Feria Maestros del Arte

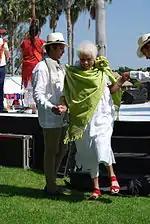
Participant in the 2015 fashion show coming off the stage

The Feria is held every year at the Chapala Yacht Club in Chapala, Jalisco. This town in noted for its position on Lake Chapala as well as being home to many American and Canadian retirees who live or winter here.